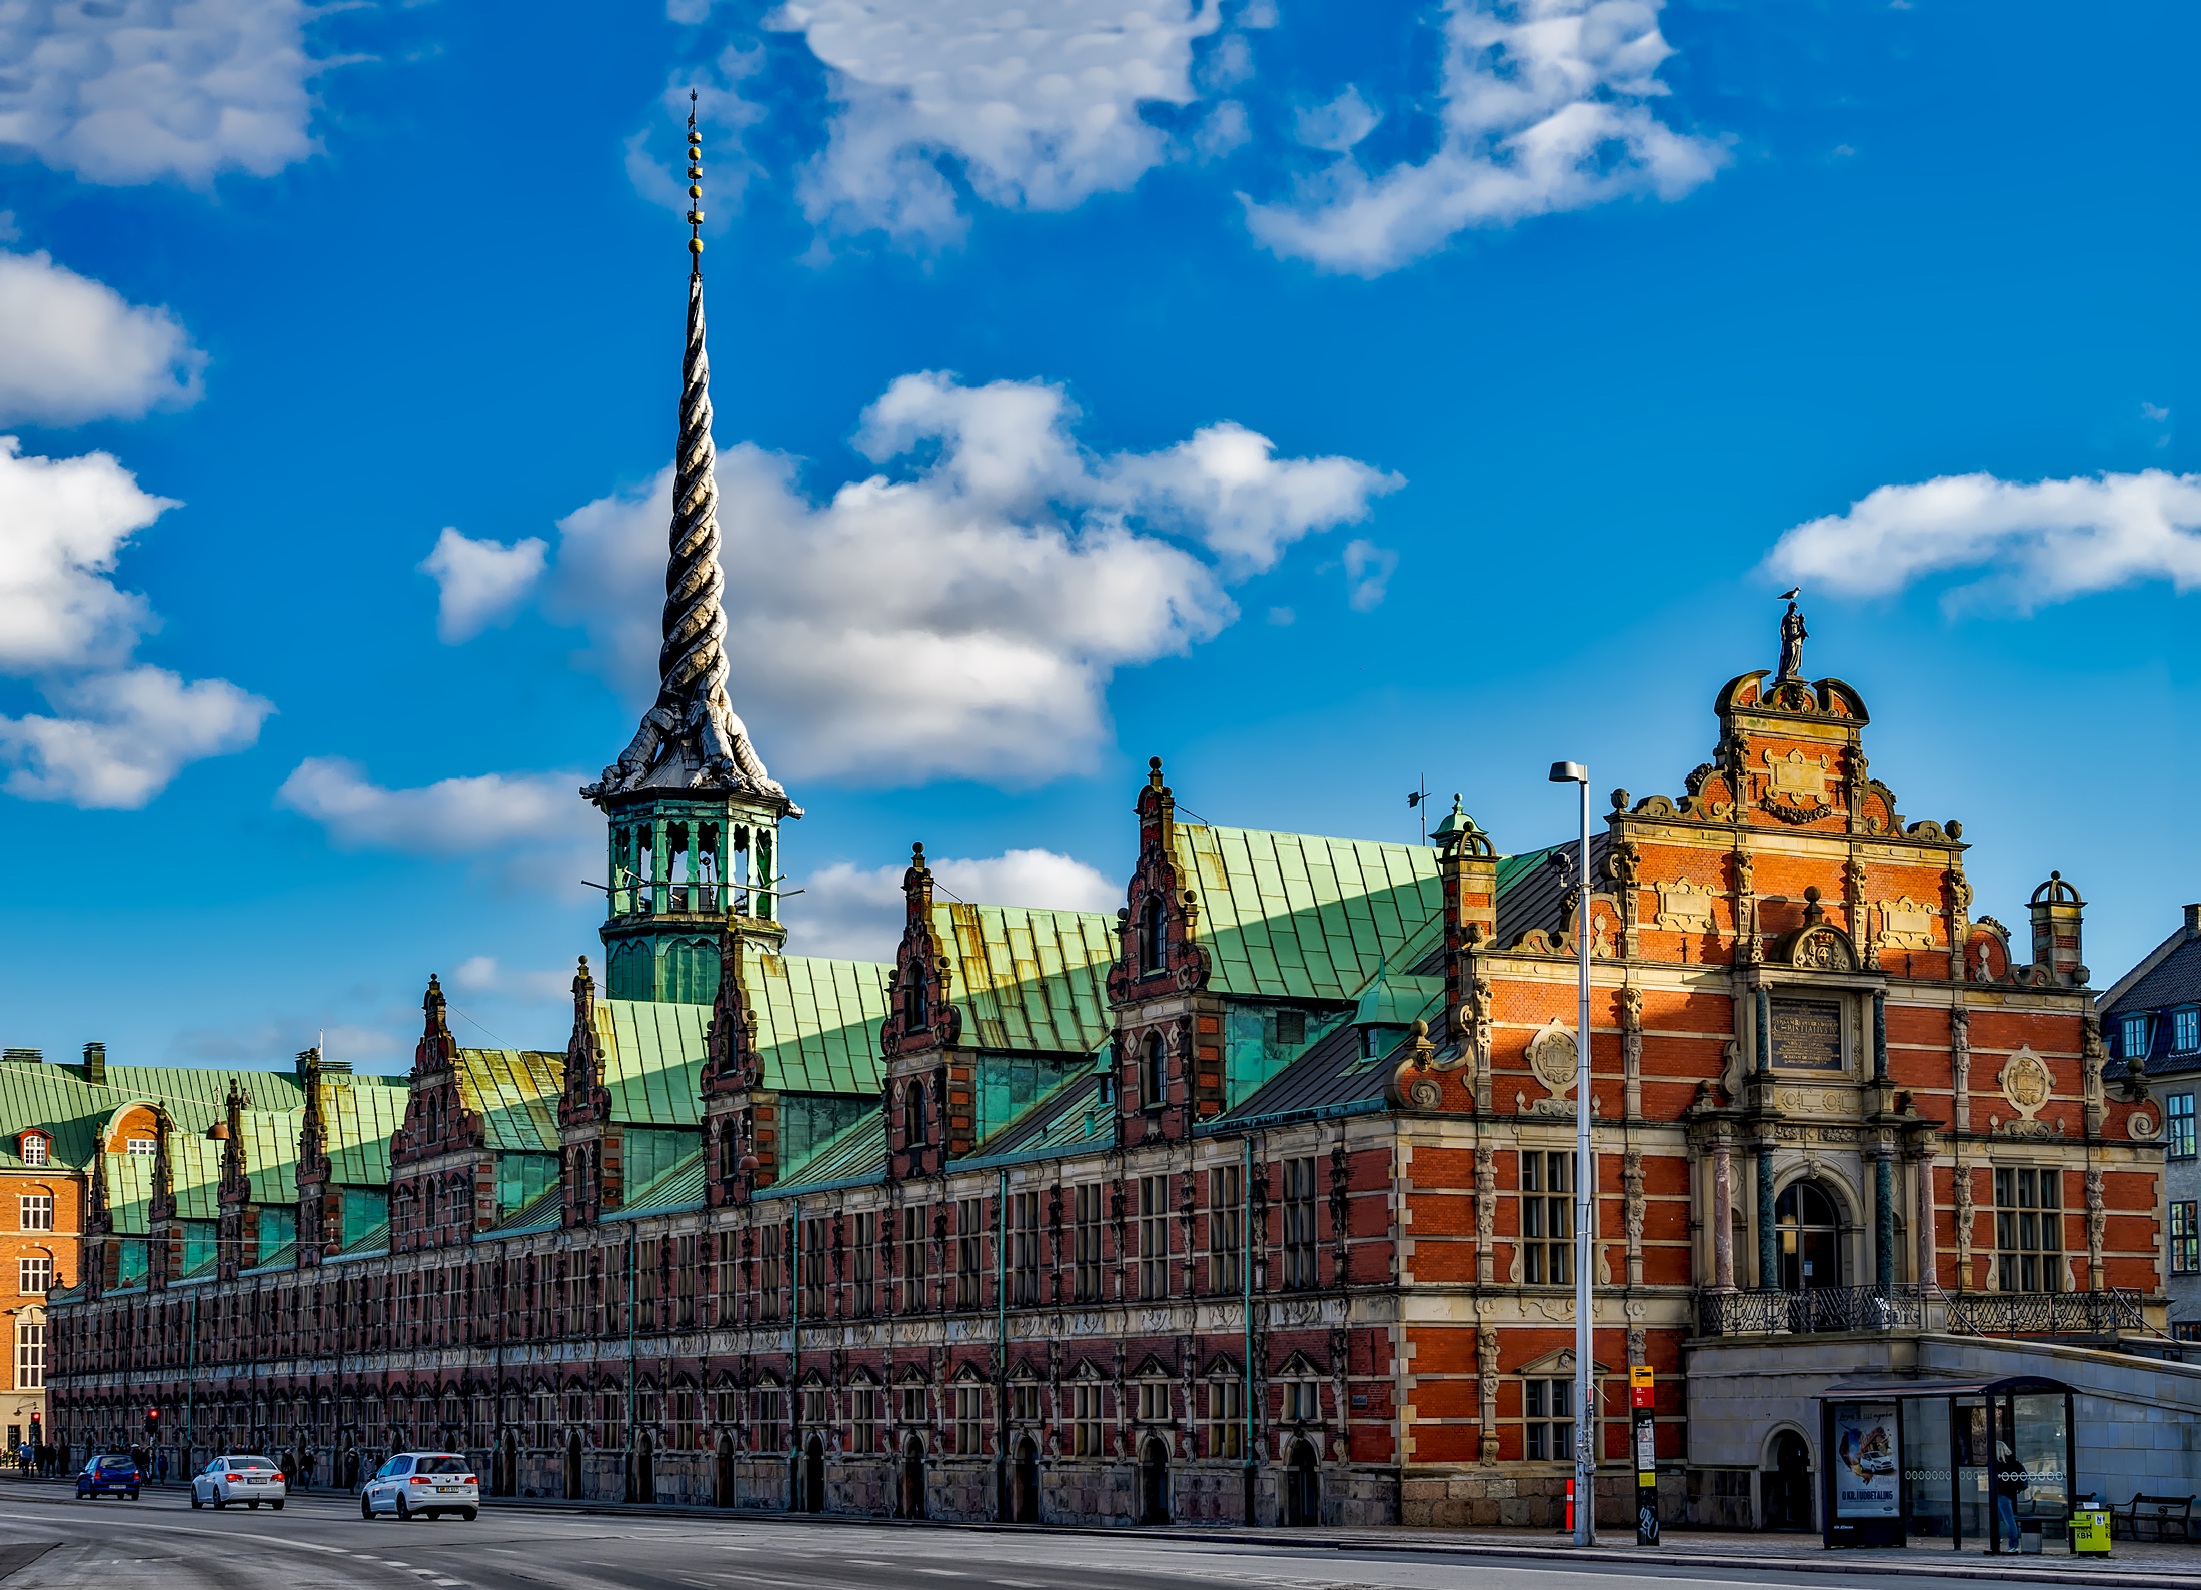
architecture, sky, skyline, town, old, city, urban, cityscape, panorama, downtown, evening, tower, plaza, landmark, cathedral, historic, place of worship, hdr, clouds, spire, denmark, copenhagen, stock exchange, urban area, human settlement